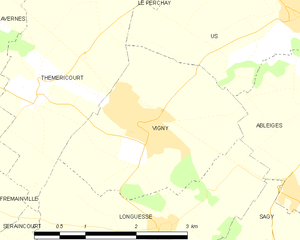
Carte des communes françaises Vigny